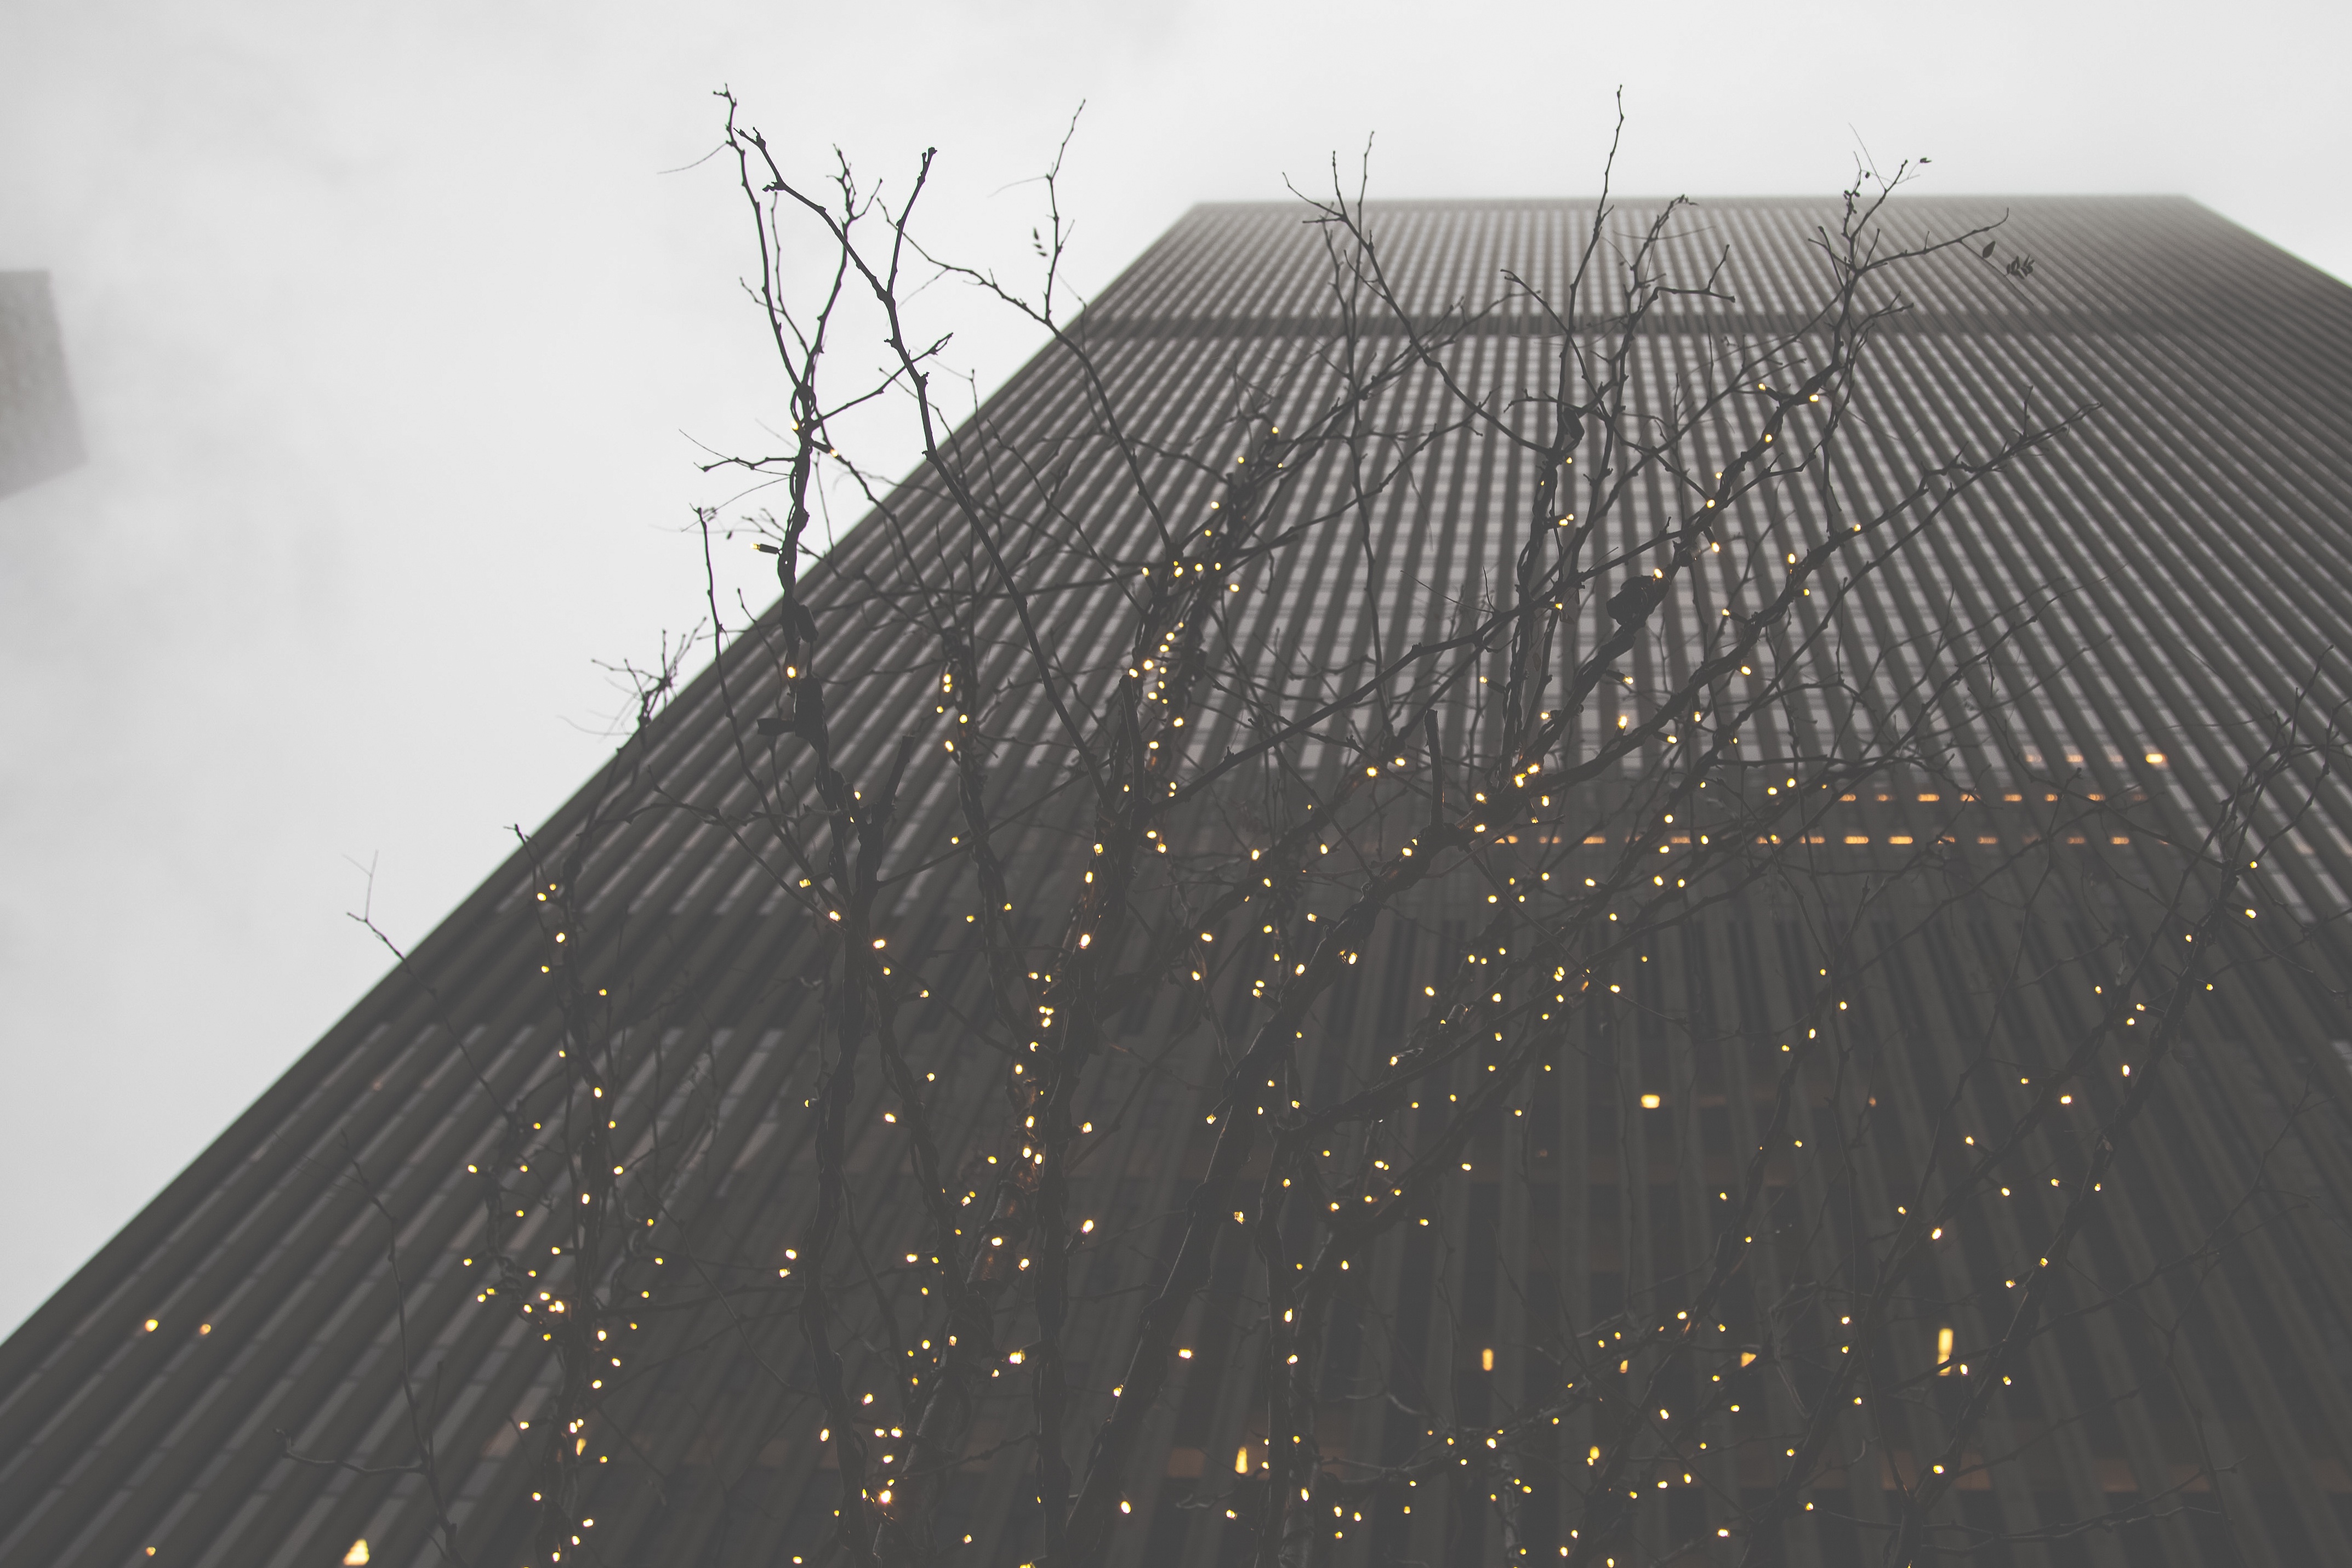
tree, cloud, structure, roof, building, city, skyscraper, line, stadium, shape, atmosphere of earth, outdoor structure